Ravanna (film)

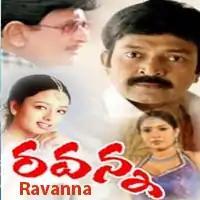
Theatrical release poster

Ravanna is a 2000 Indian Telugu-language action film directed by B. Gopal. Krishna, Rajasekhar, and Soundarya played the lead roles. The film was released after a delay to negative reviews.